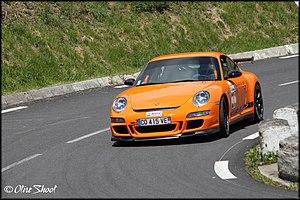
Le col du Portel est un col des Pyrénées, situé dans le département de l'Aude, dans la commune de Quillan. Son altitude est de 601 mètres. Emprunté par la route départementale 117 qui relie Foix à Perpignan, il constitue une étape de la Route des cols.